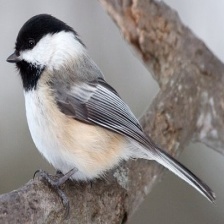
Species: BLACK-CAPPED CHICKADEE
Scientific name: POECILE ATRICAPILLUS
ImageNet parent category: chickadee